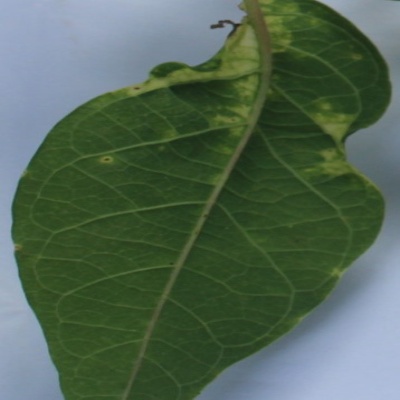
Crop: Cassava
Condition: mosaic